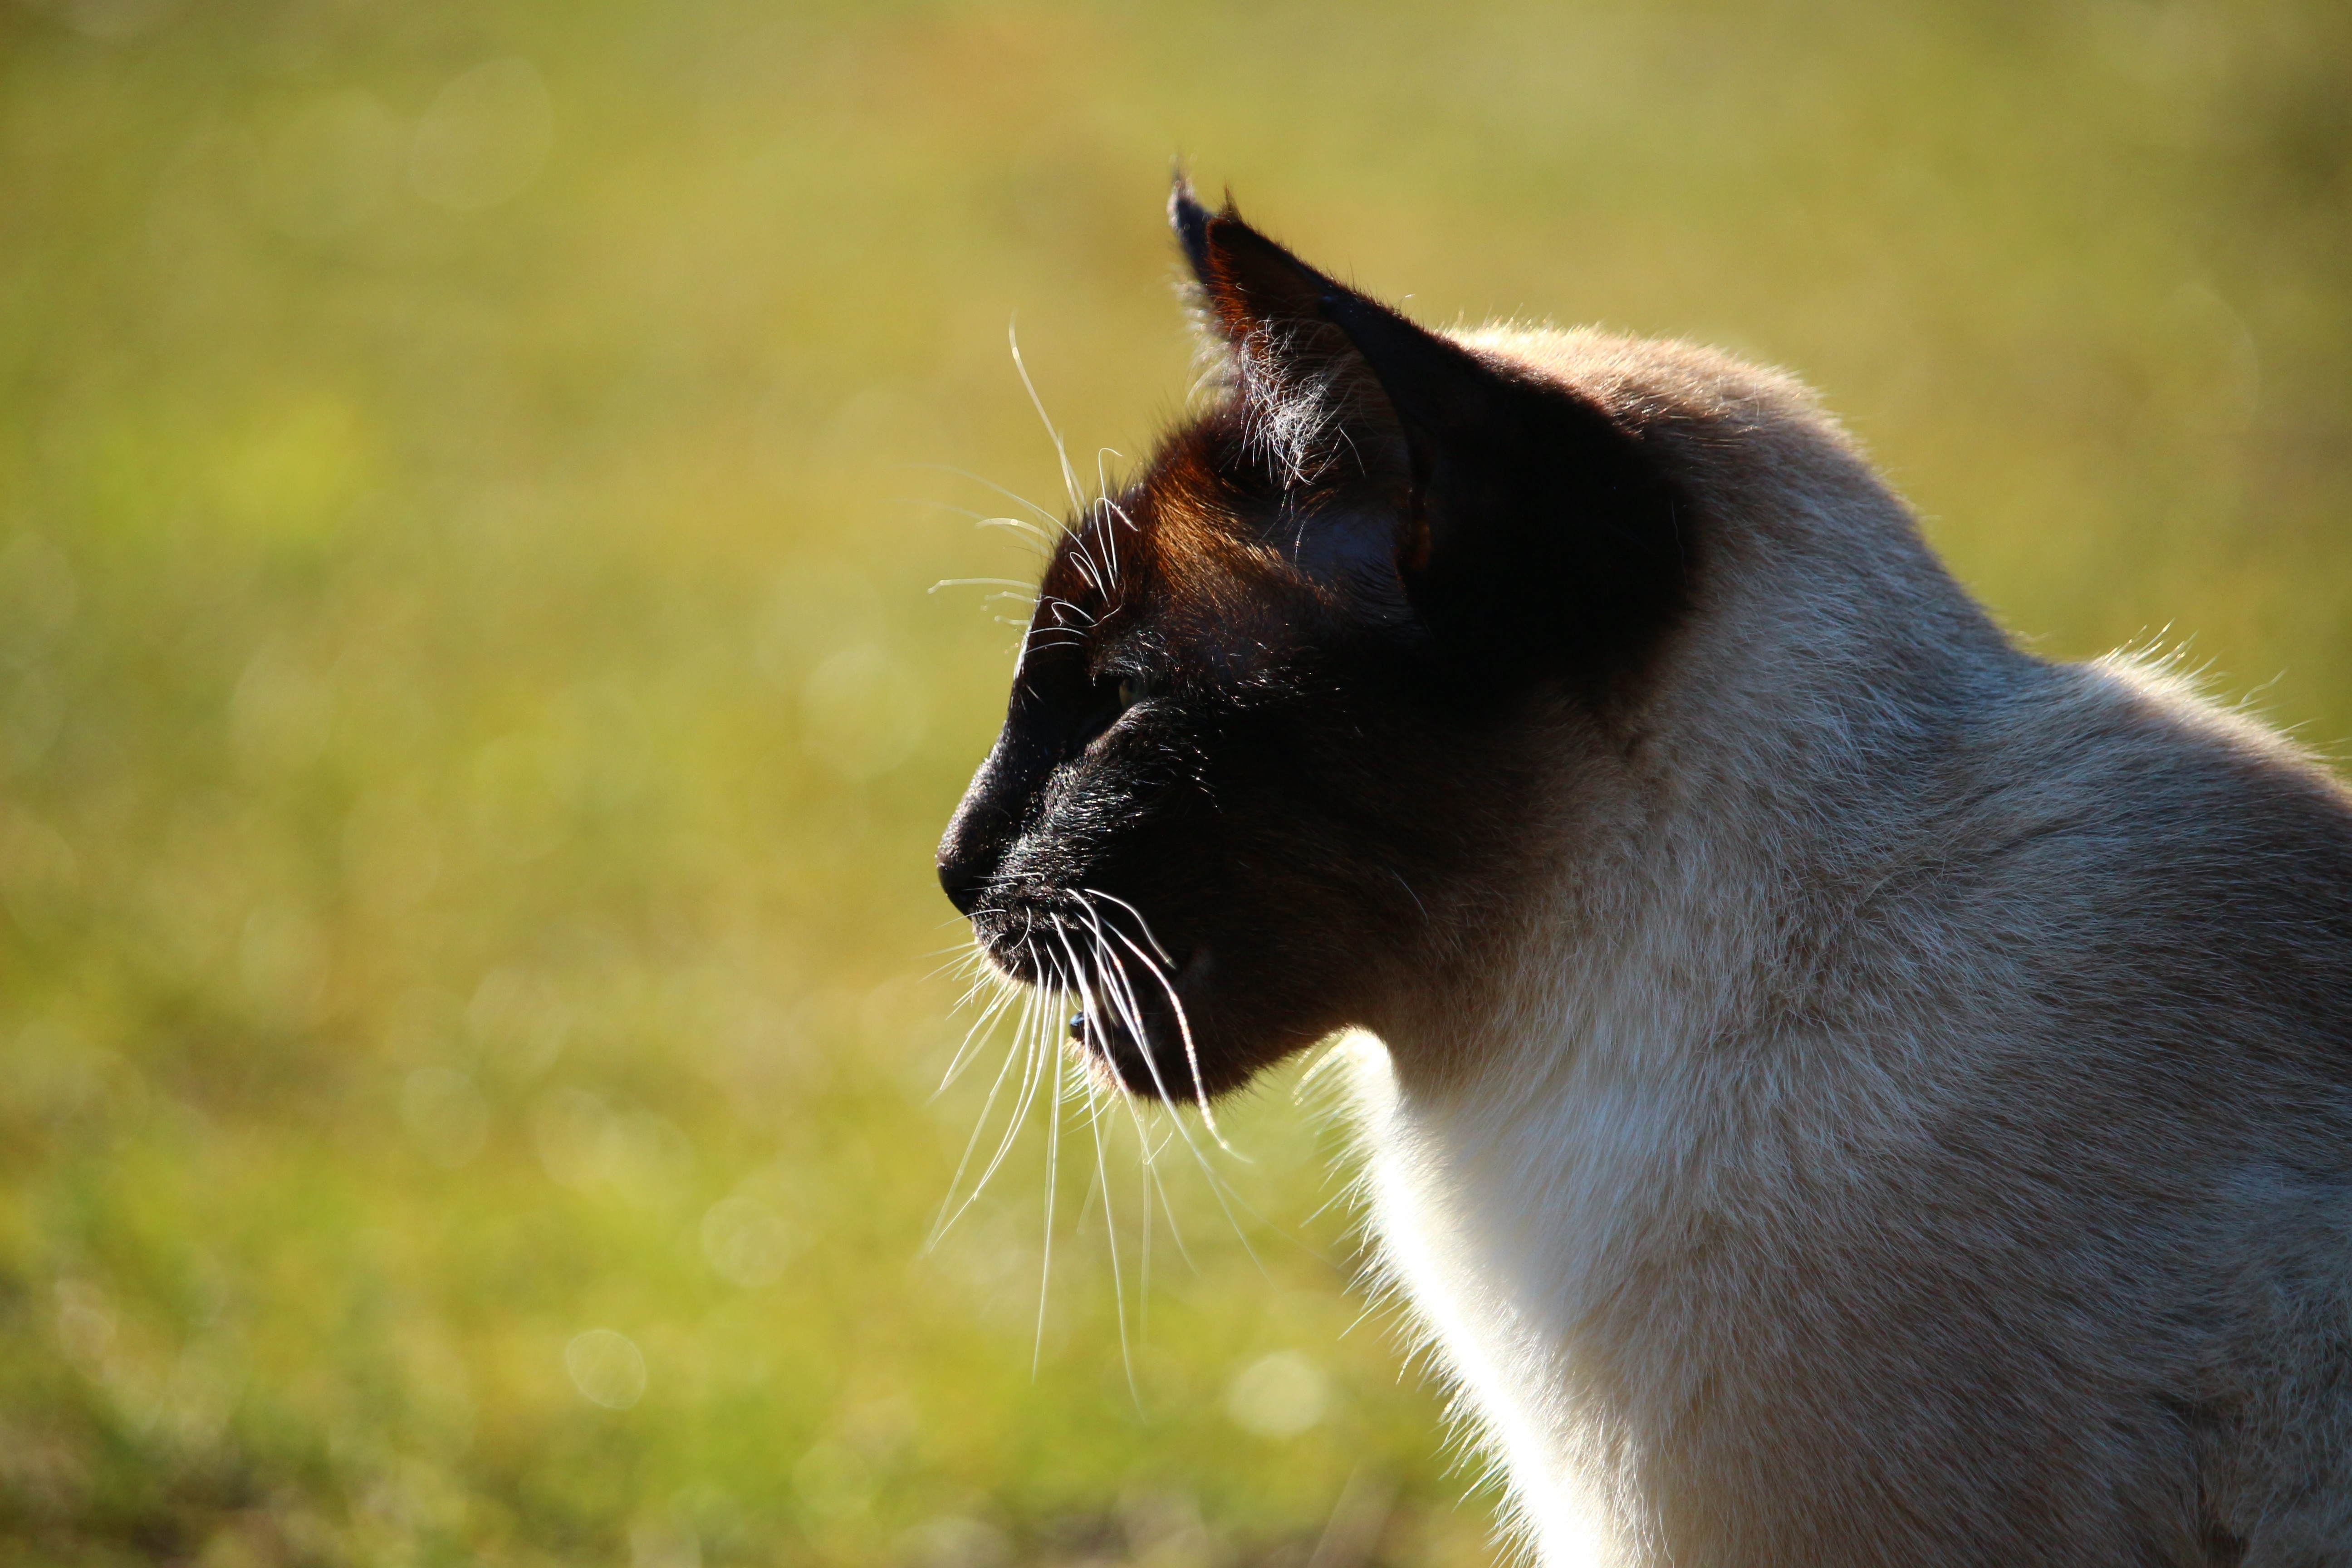
wildlife, cat, mammal, black cat, fauna, whiskers, moustache, vertebrate, mieze, siamese, siamese cat, breed cat, cat face, cat portrait, small to medium sized cats, cat like mammal